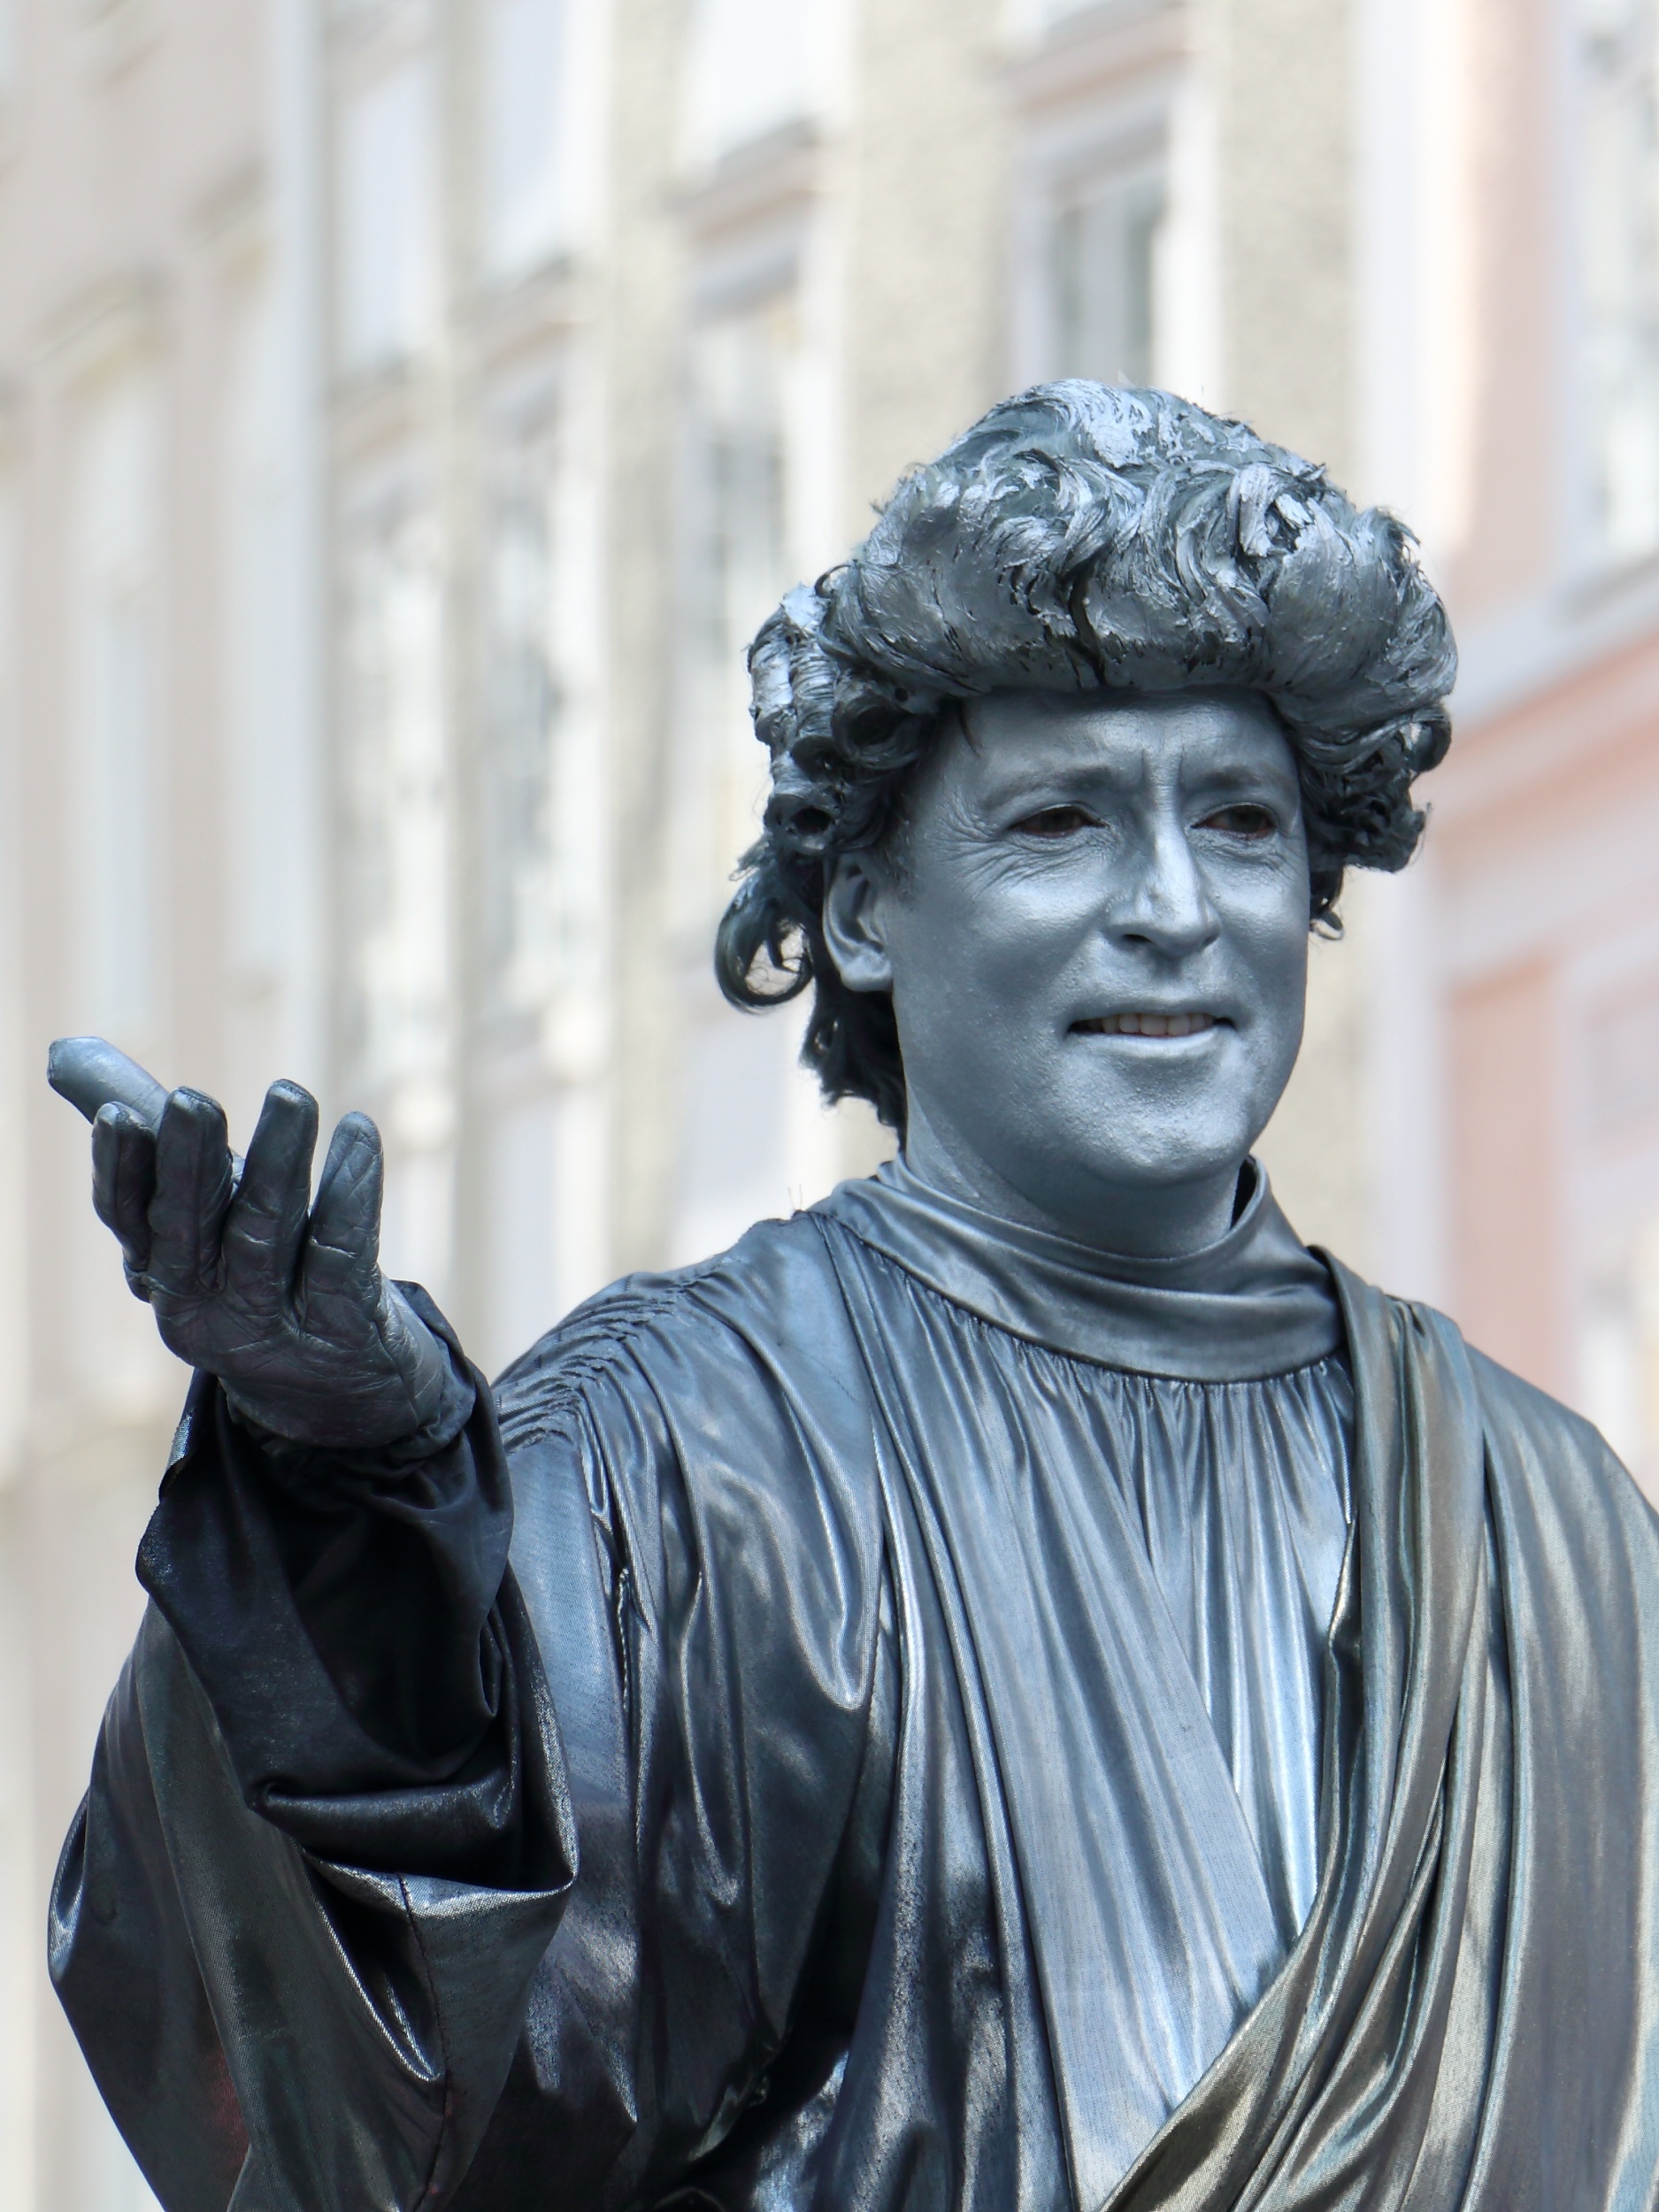
man, monument, live, statue, austria, sculpture, art, temple, mozart, salzburg